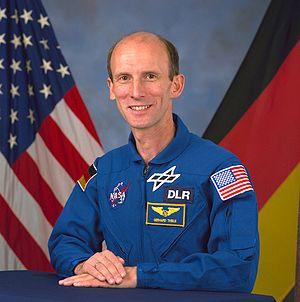
Gerhard Thiele, né à Heidenheim an der Brenz, en Allemagne, le 2 septembre 1953 est spationaute de l'Agence spatiale européenne.